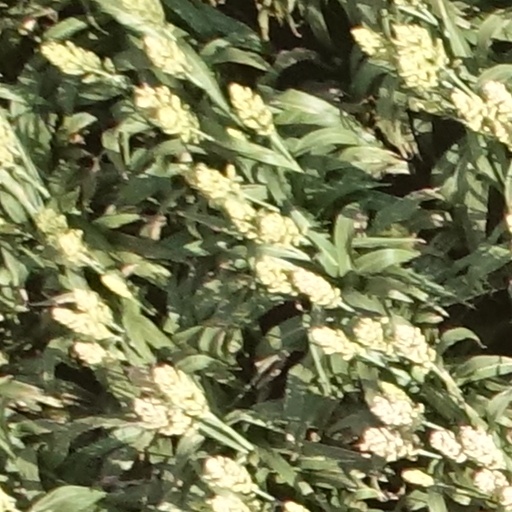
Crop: sorghum